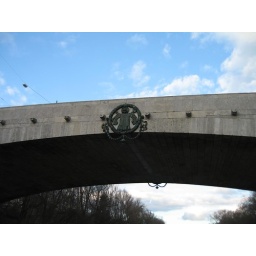
This is a foot and auto bridge crossing the Isar, near the southern edge of the Englisher Garten